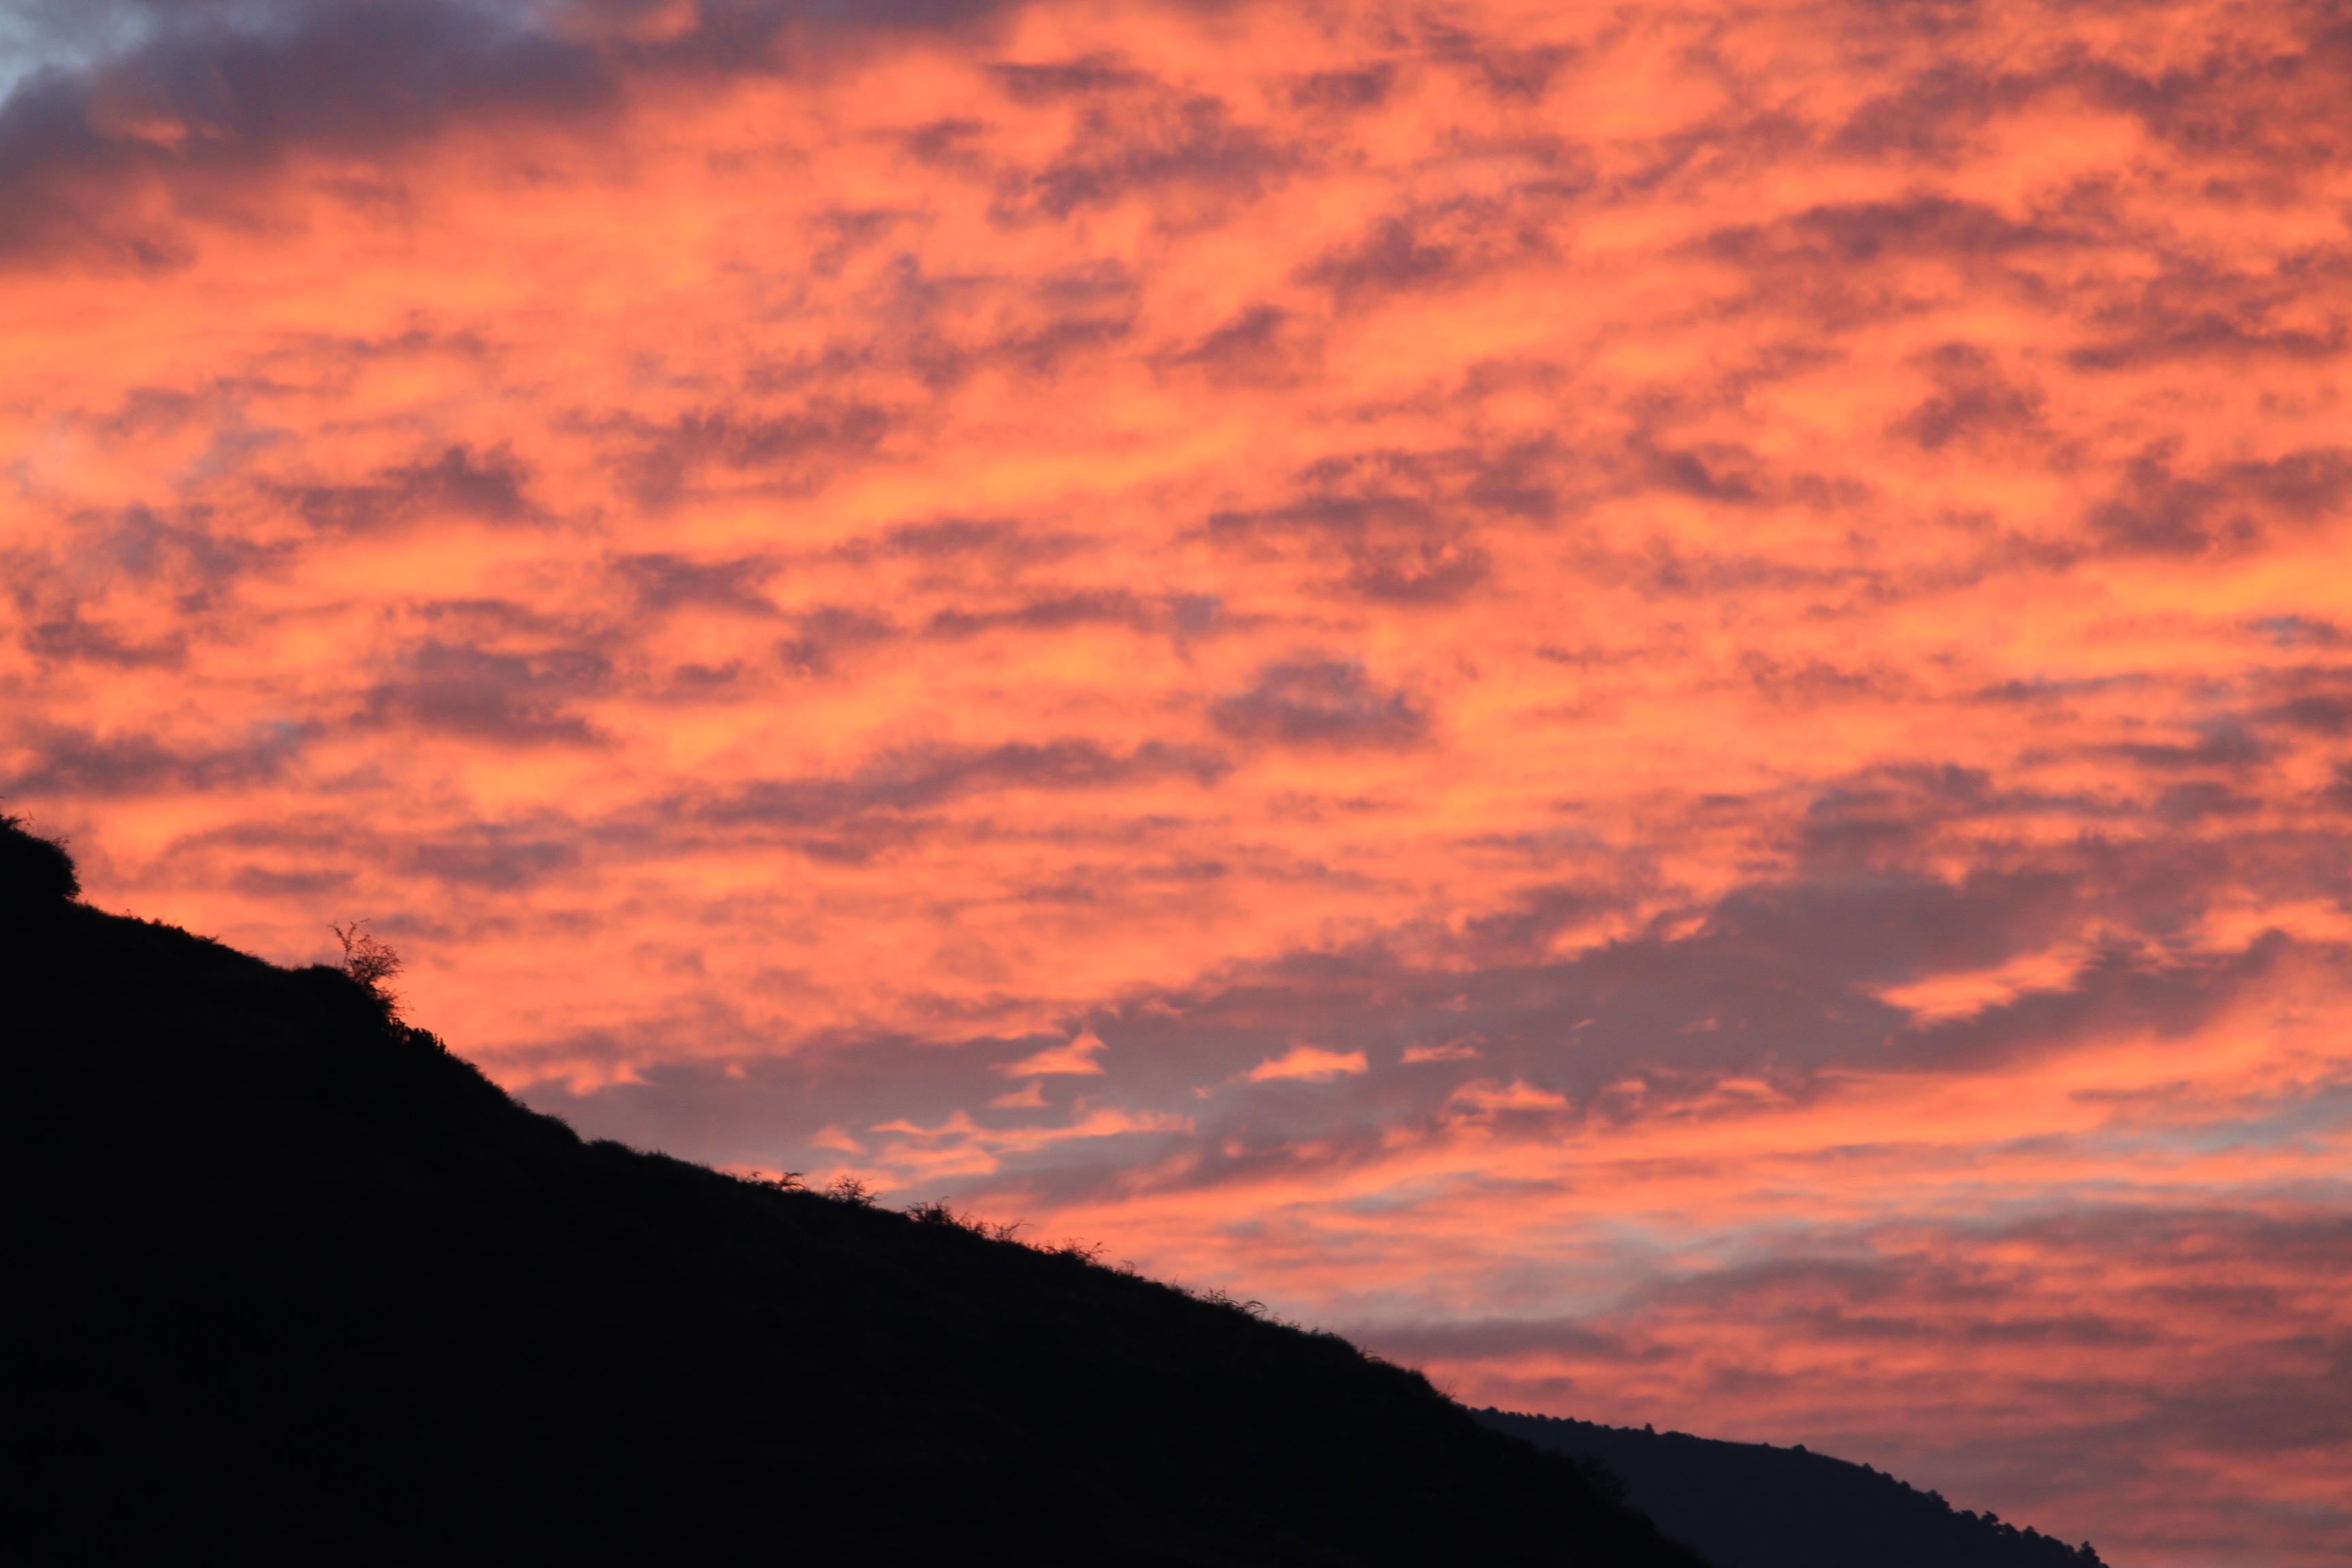
horizon, mountain, cloud, sky, sun, sunrise, sunset, morning, dawn, atmosphere, dusk, evening, afterglow, burning clouds, red sky at morning